Pokémon Live!

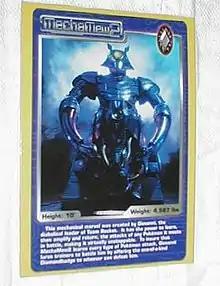
A special Pokémon trading card depicting MechaMew2 that was released during the show's run.

After an intermission segment in which Ash's Pokédex Dexter explains his important contribution to Ash's continuing success and gathers data from the audience ("What Kind of Pokémon Are You?"), the heroes return to the forest. Ash is positive that his favorite Pokémon has once again been kidnapped by Team Rocket. Misty, still upset about being ignored on her birthday, suggests that maybe Pikachu has just left Ash of his own will because of the trainer's new habit of ignoring his friends. She runs after Brock, leaving Ash to ponder her words and worry that Pikachu did leave on his own. Ash bids an emotional farewell to Pikachu ("The Time Has Come").